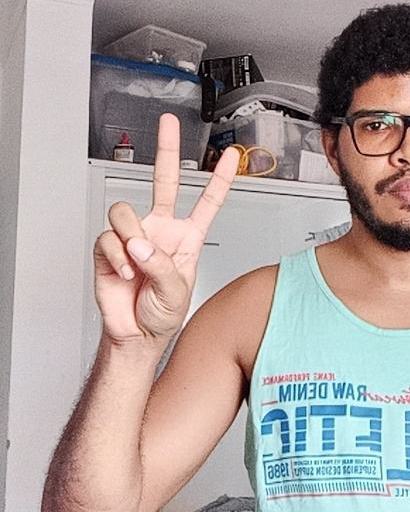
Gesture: peace